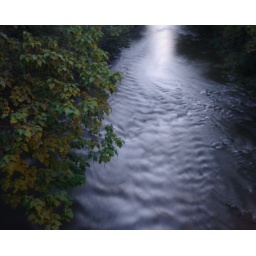
8-second exposure. It's amazing how long a bridge will shake after a car drives over it.